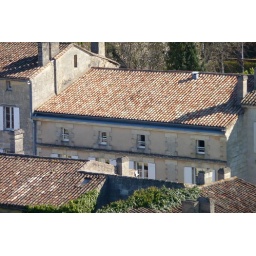
Saint-Emilion: View from the bell tower of the monolithic church: Our room was in the top right window